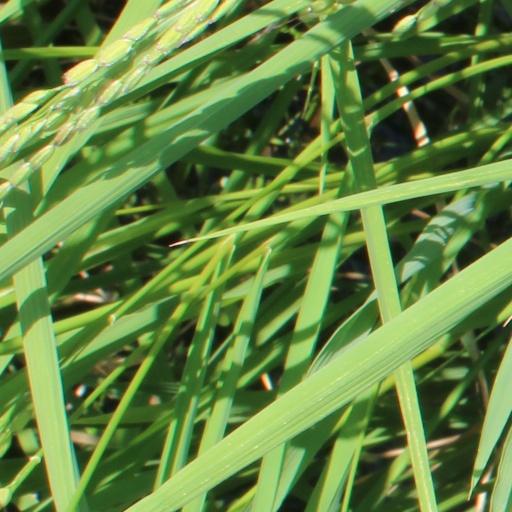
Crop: rice